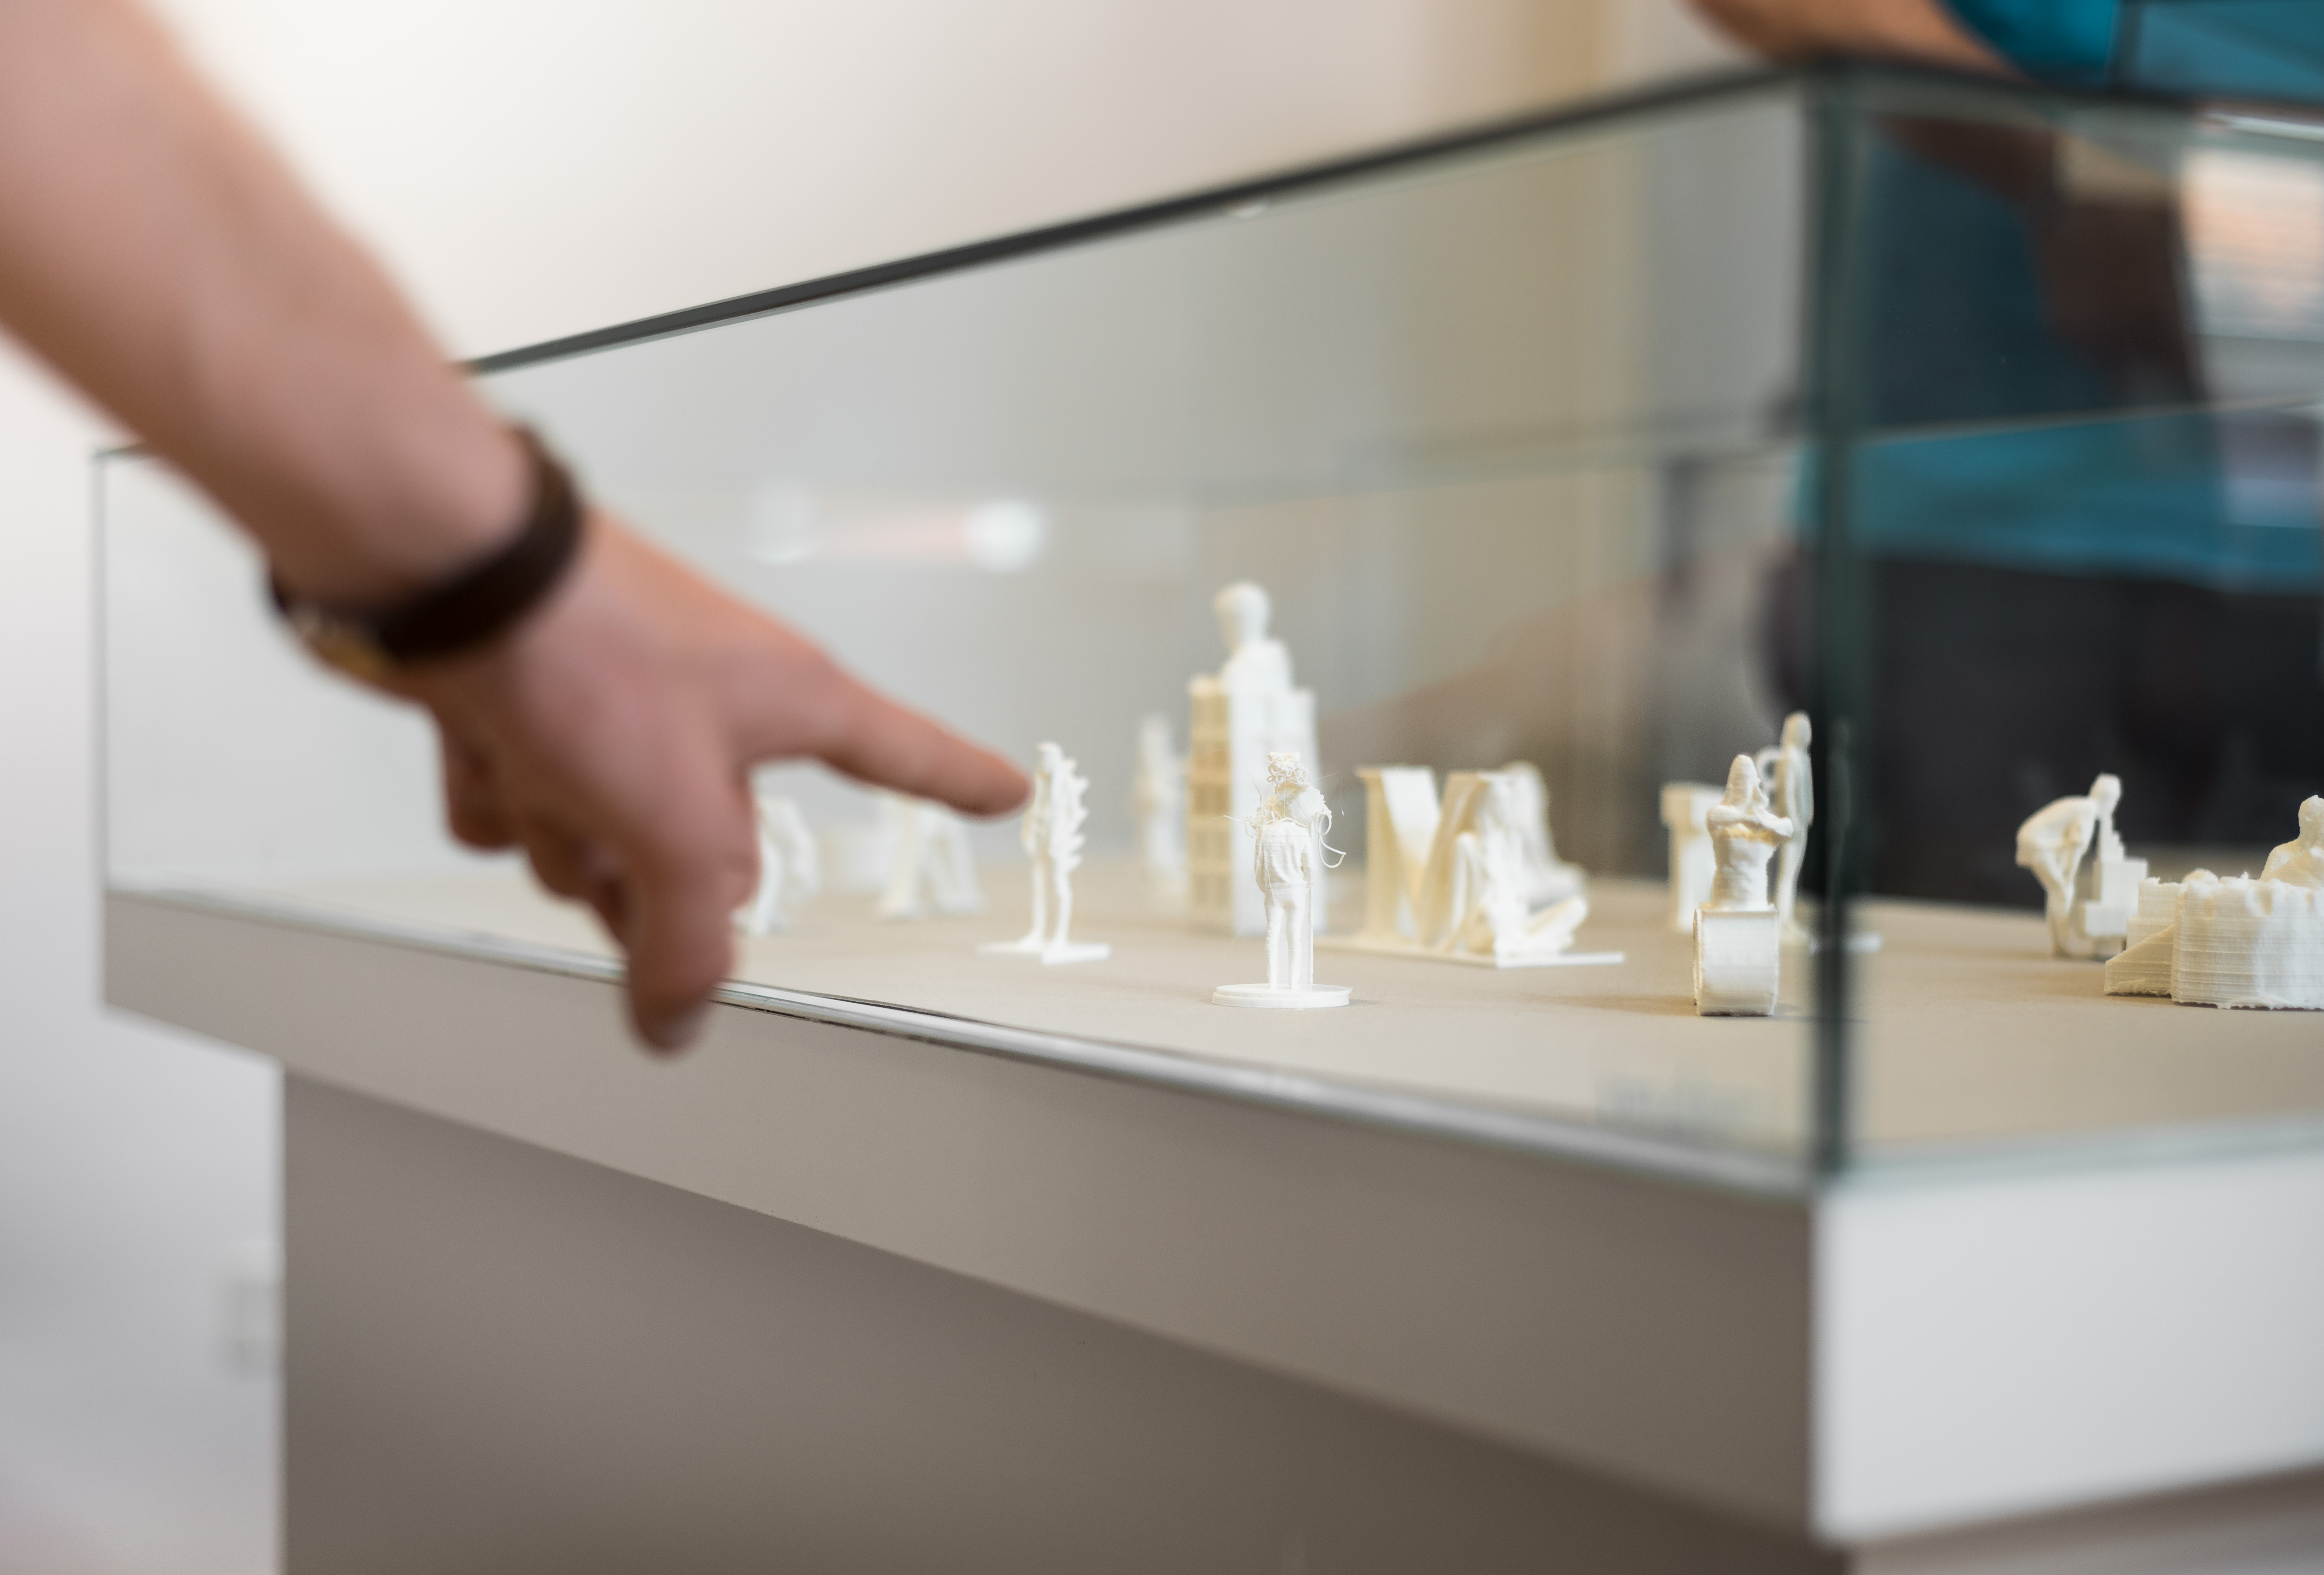
table, glass, lighting, interior design, design, sense